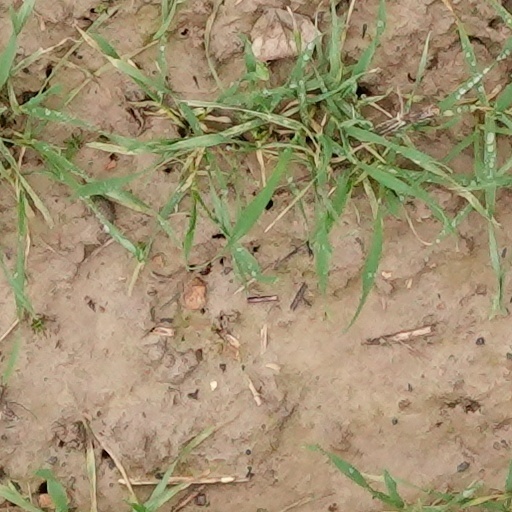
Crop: wheat